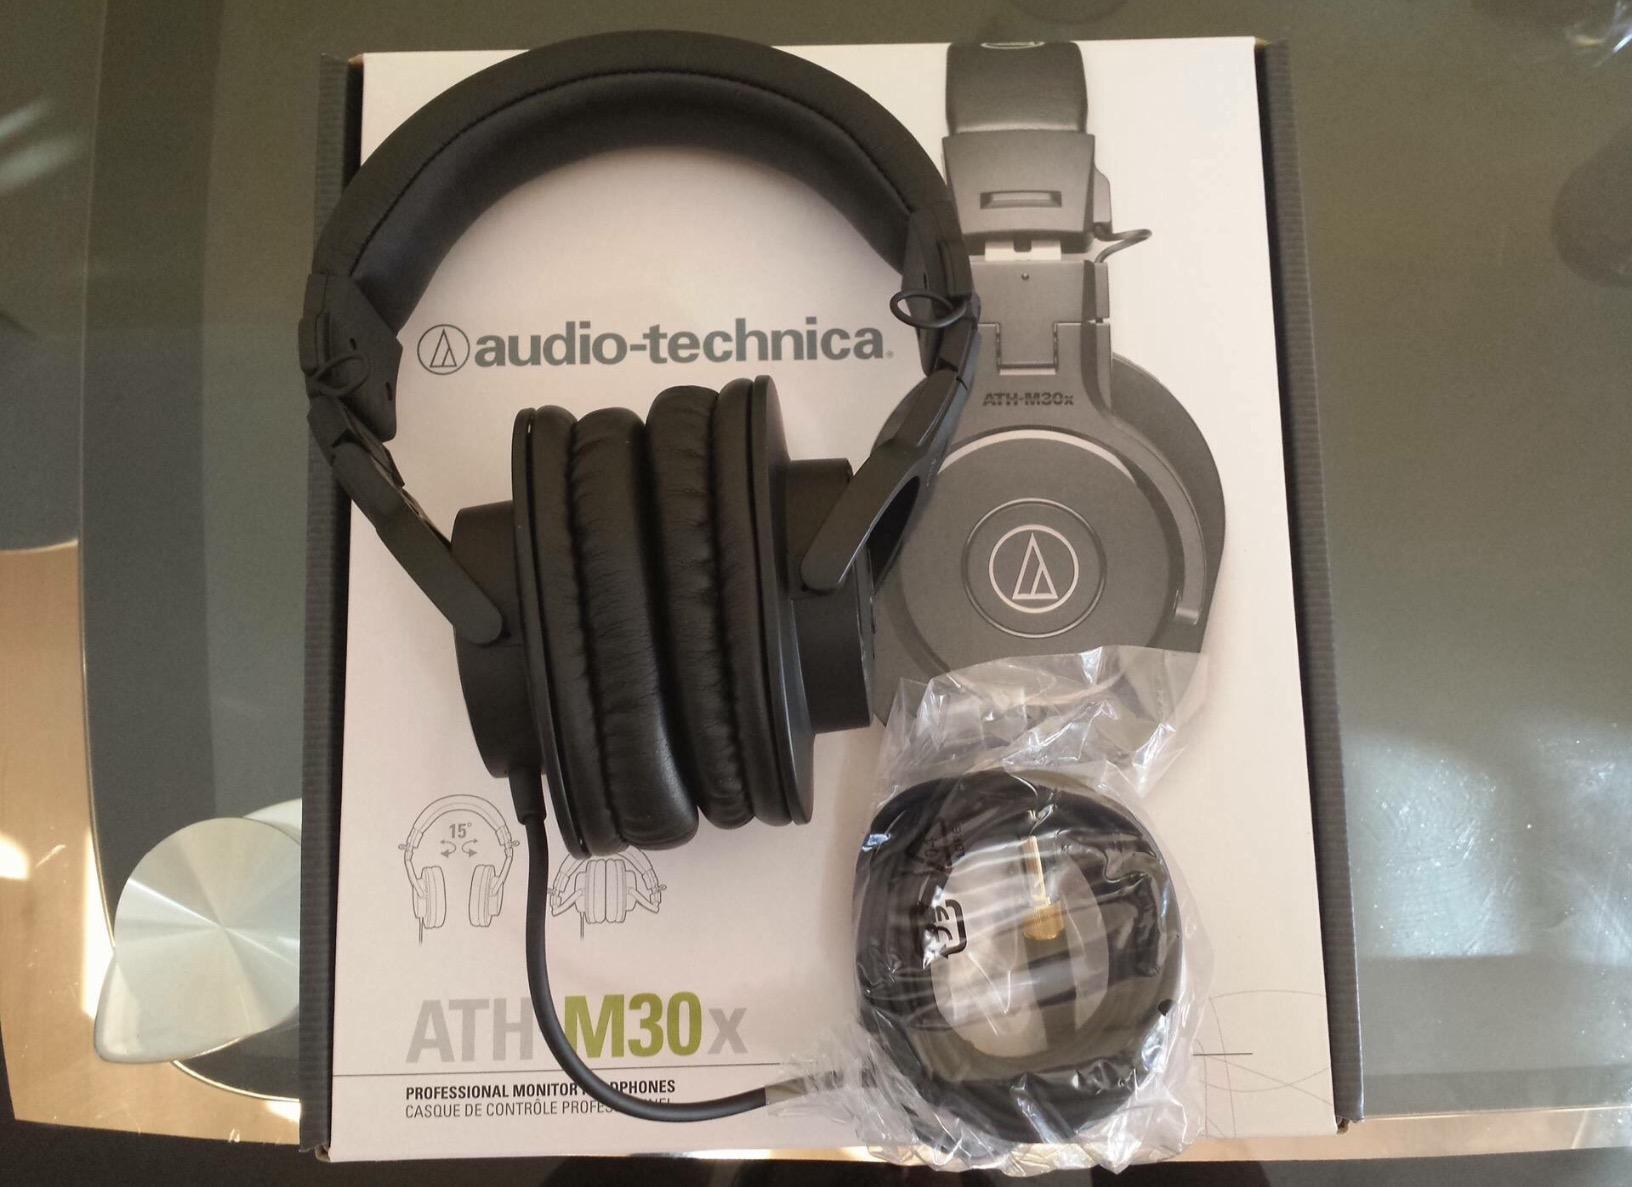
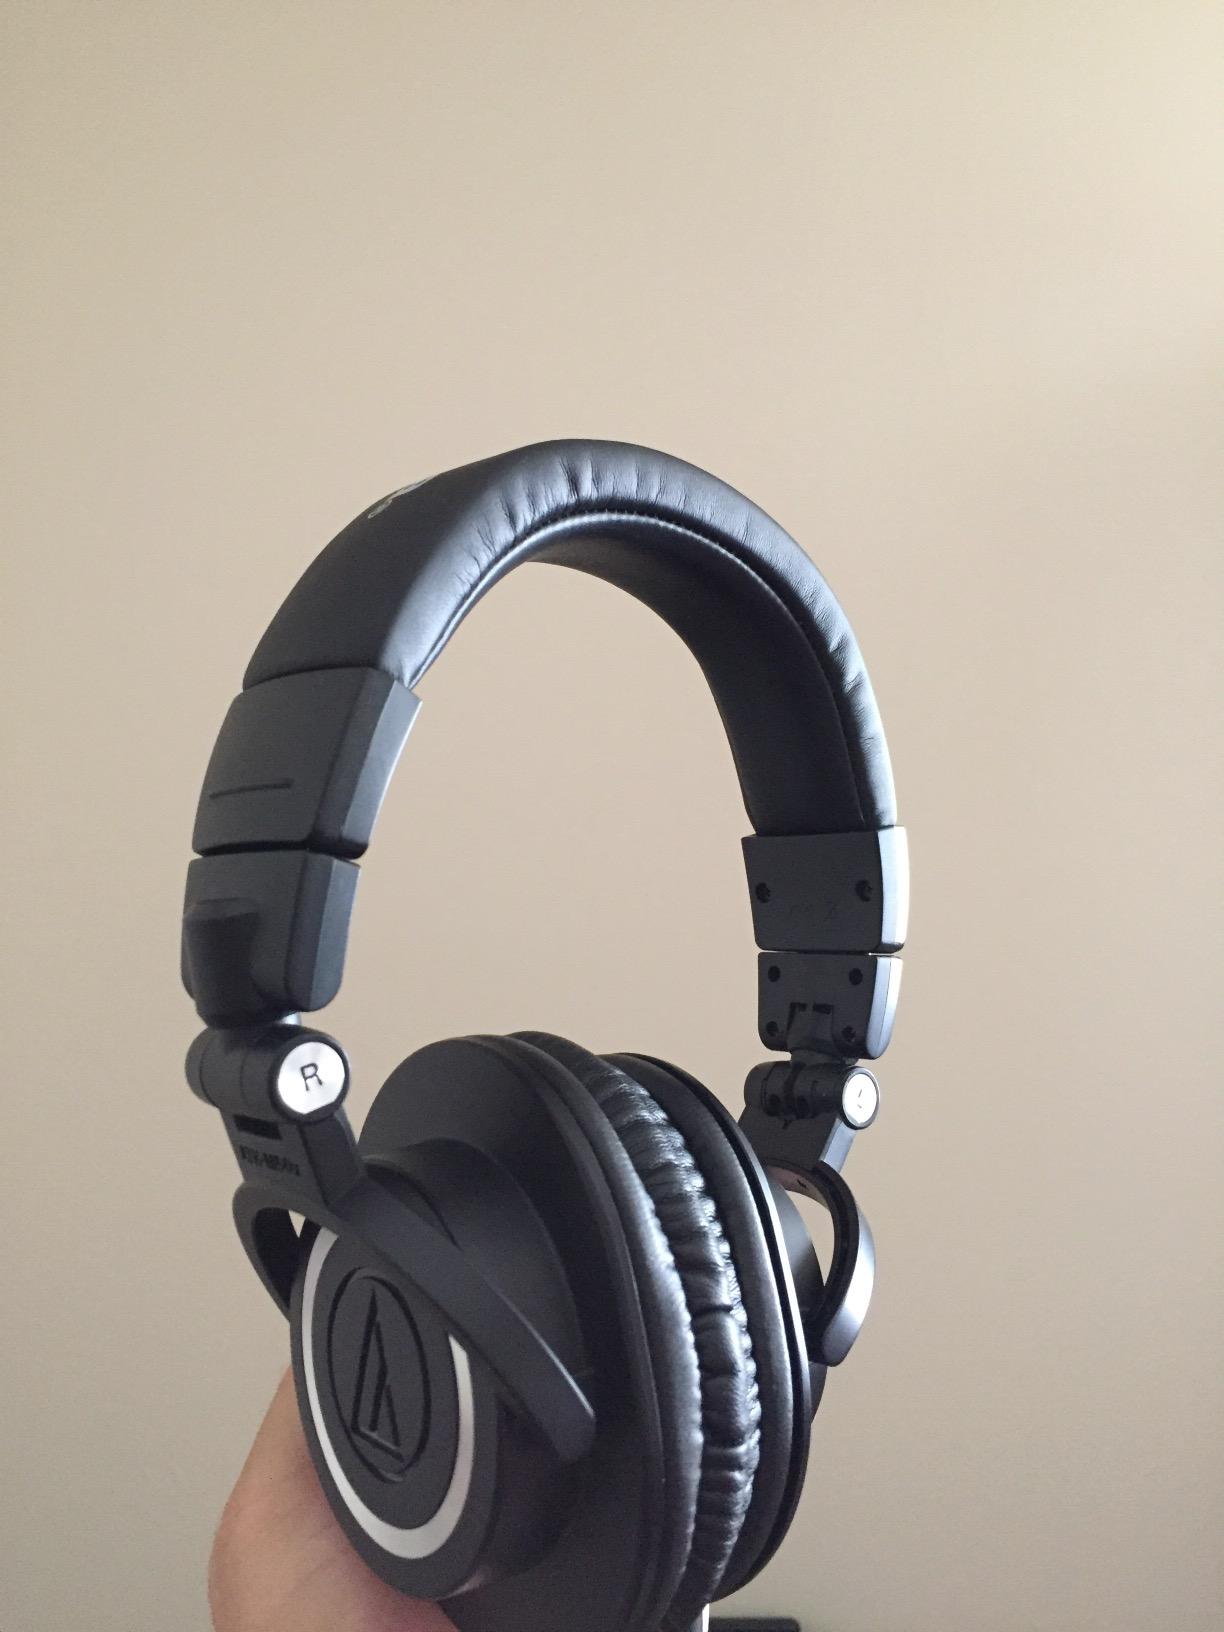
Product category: headphones
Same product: no